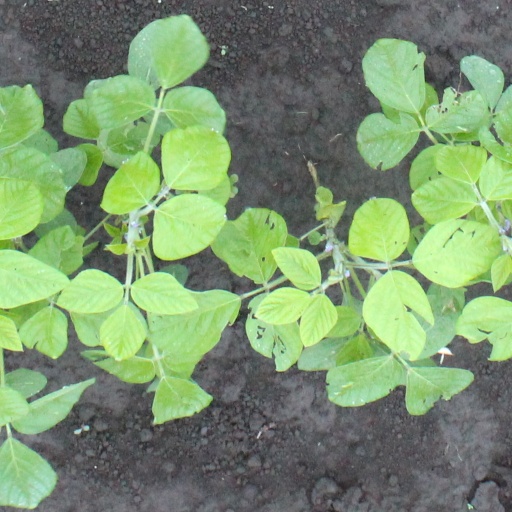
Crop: soybean